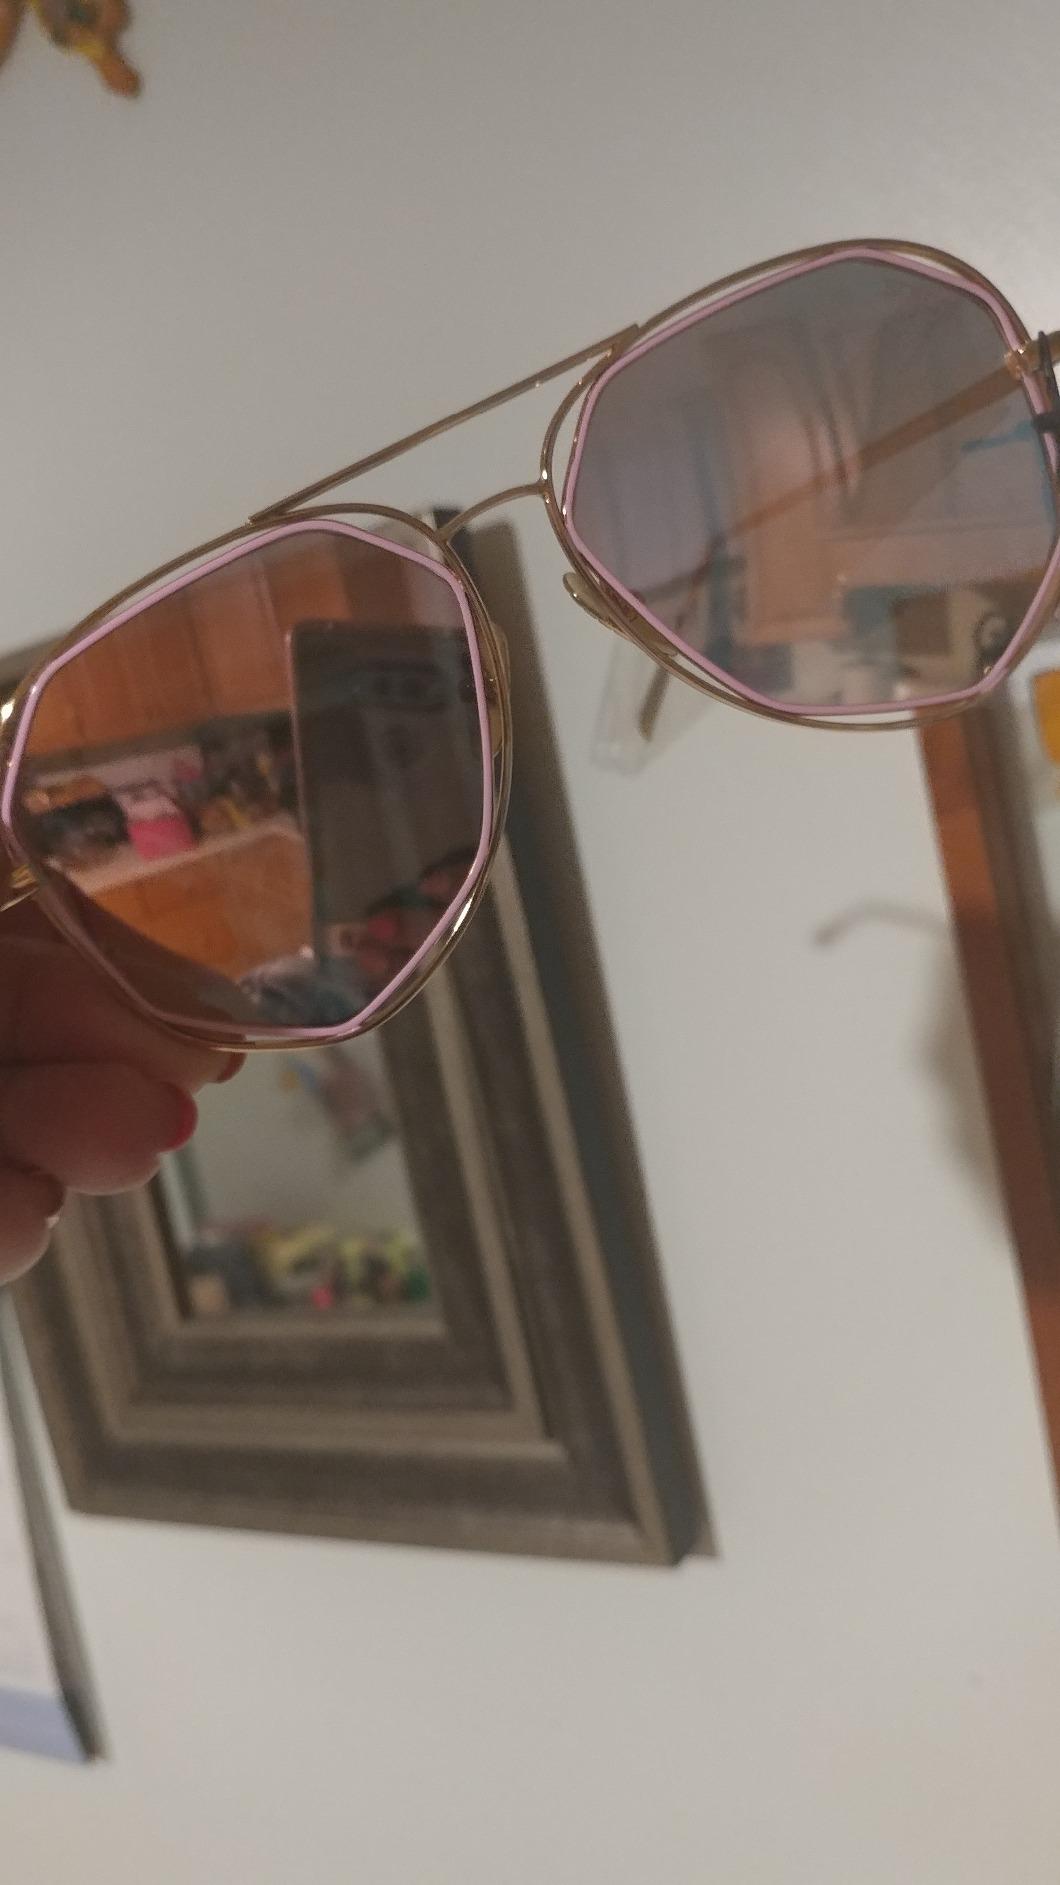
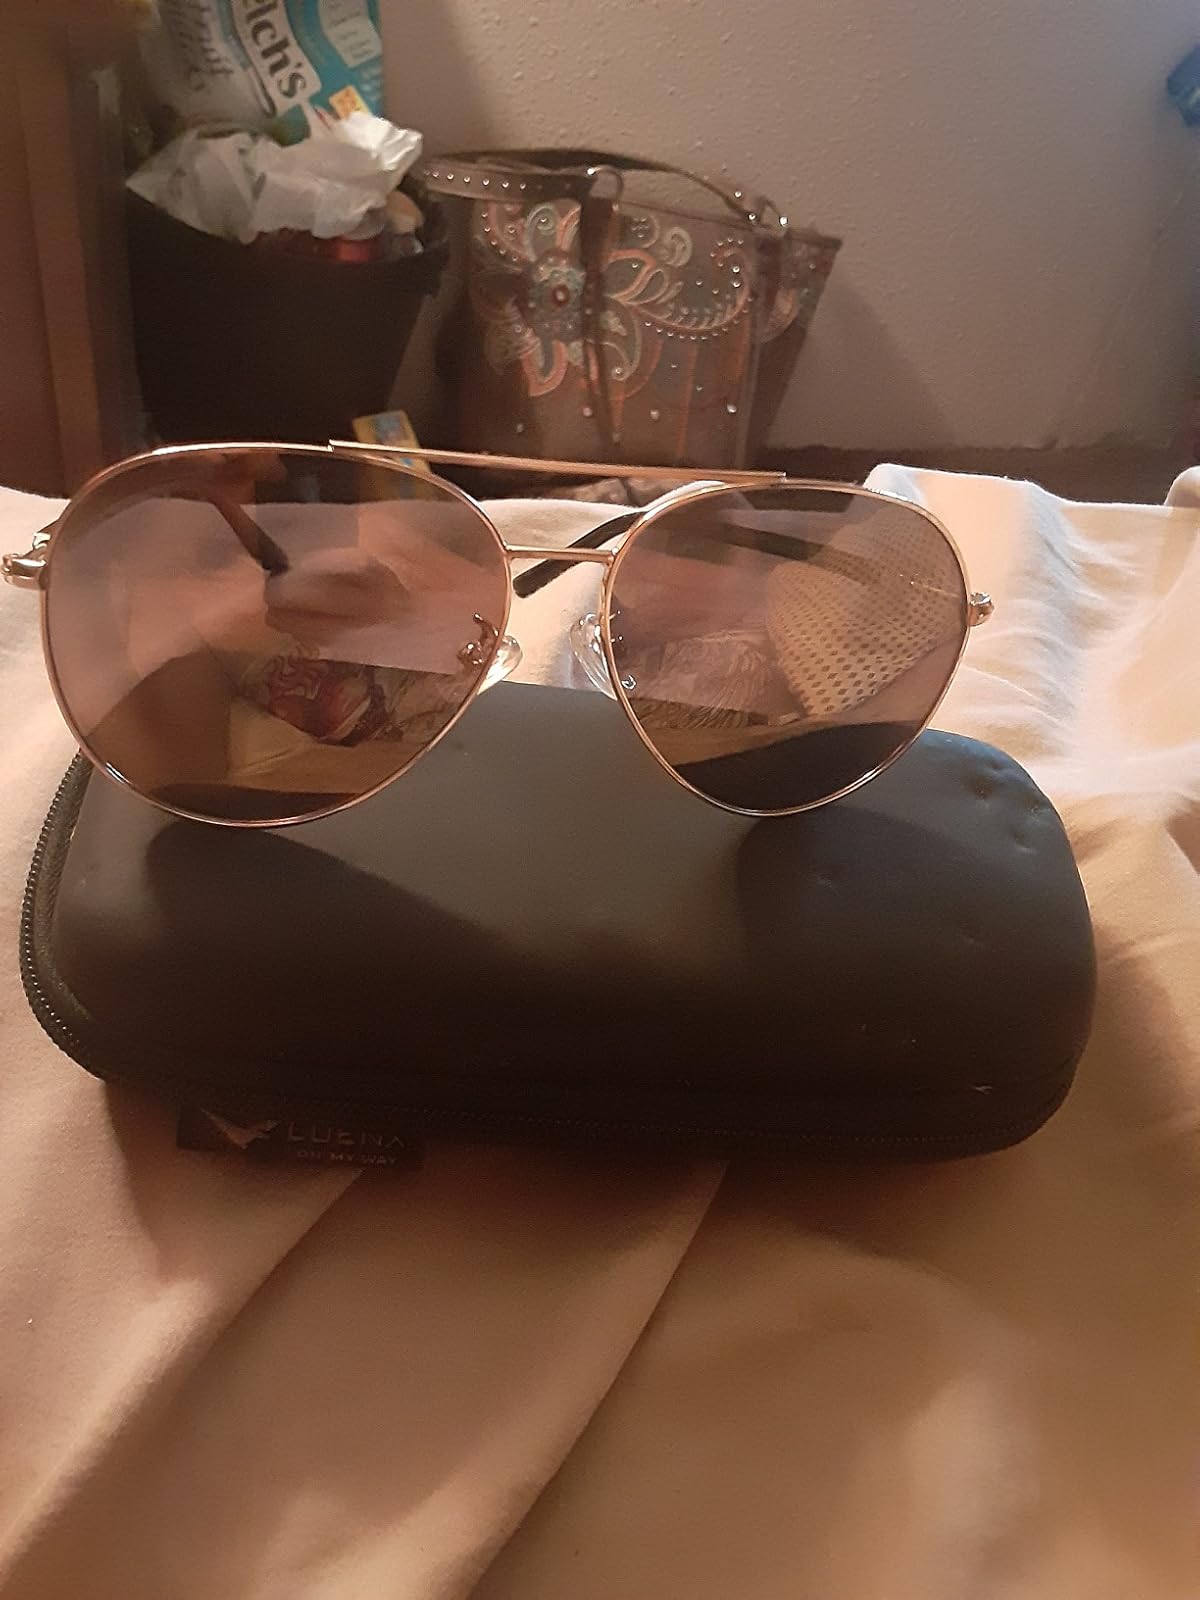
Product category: accessories_sunglasses
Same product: no